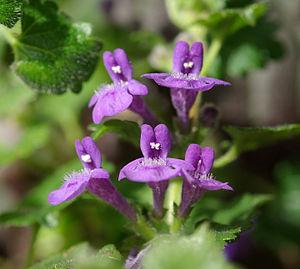
Lierre terrestre